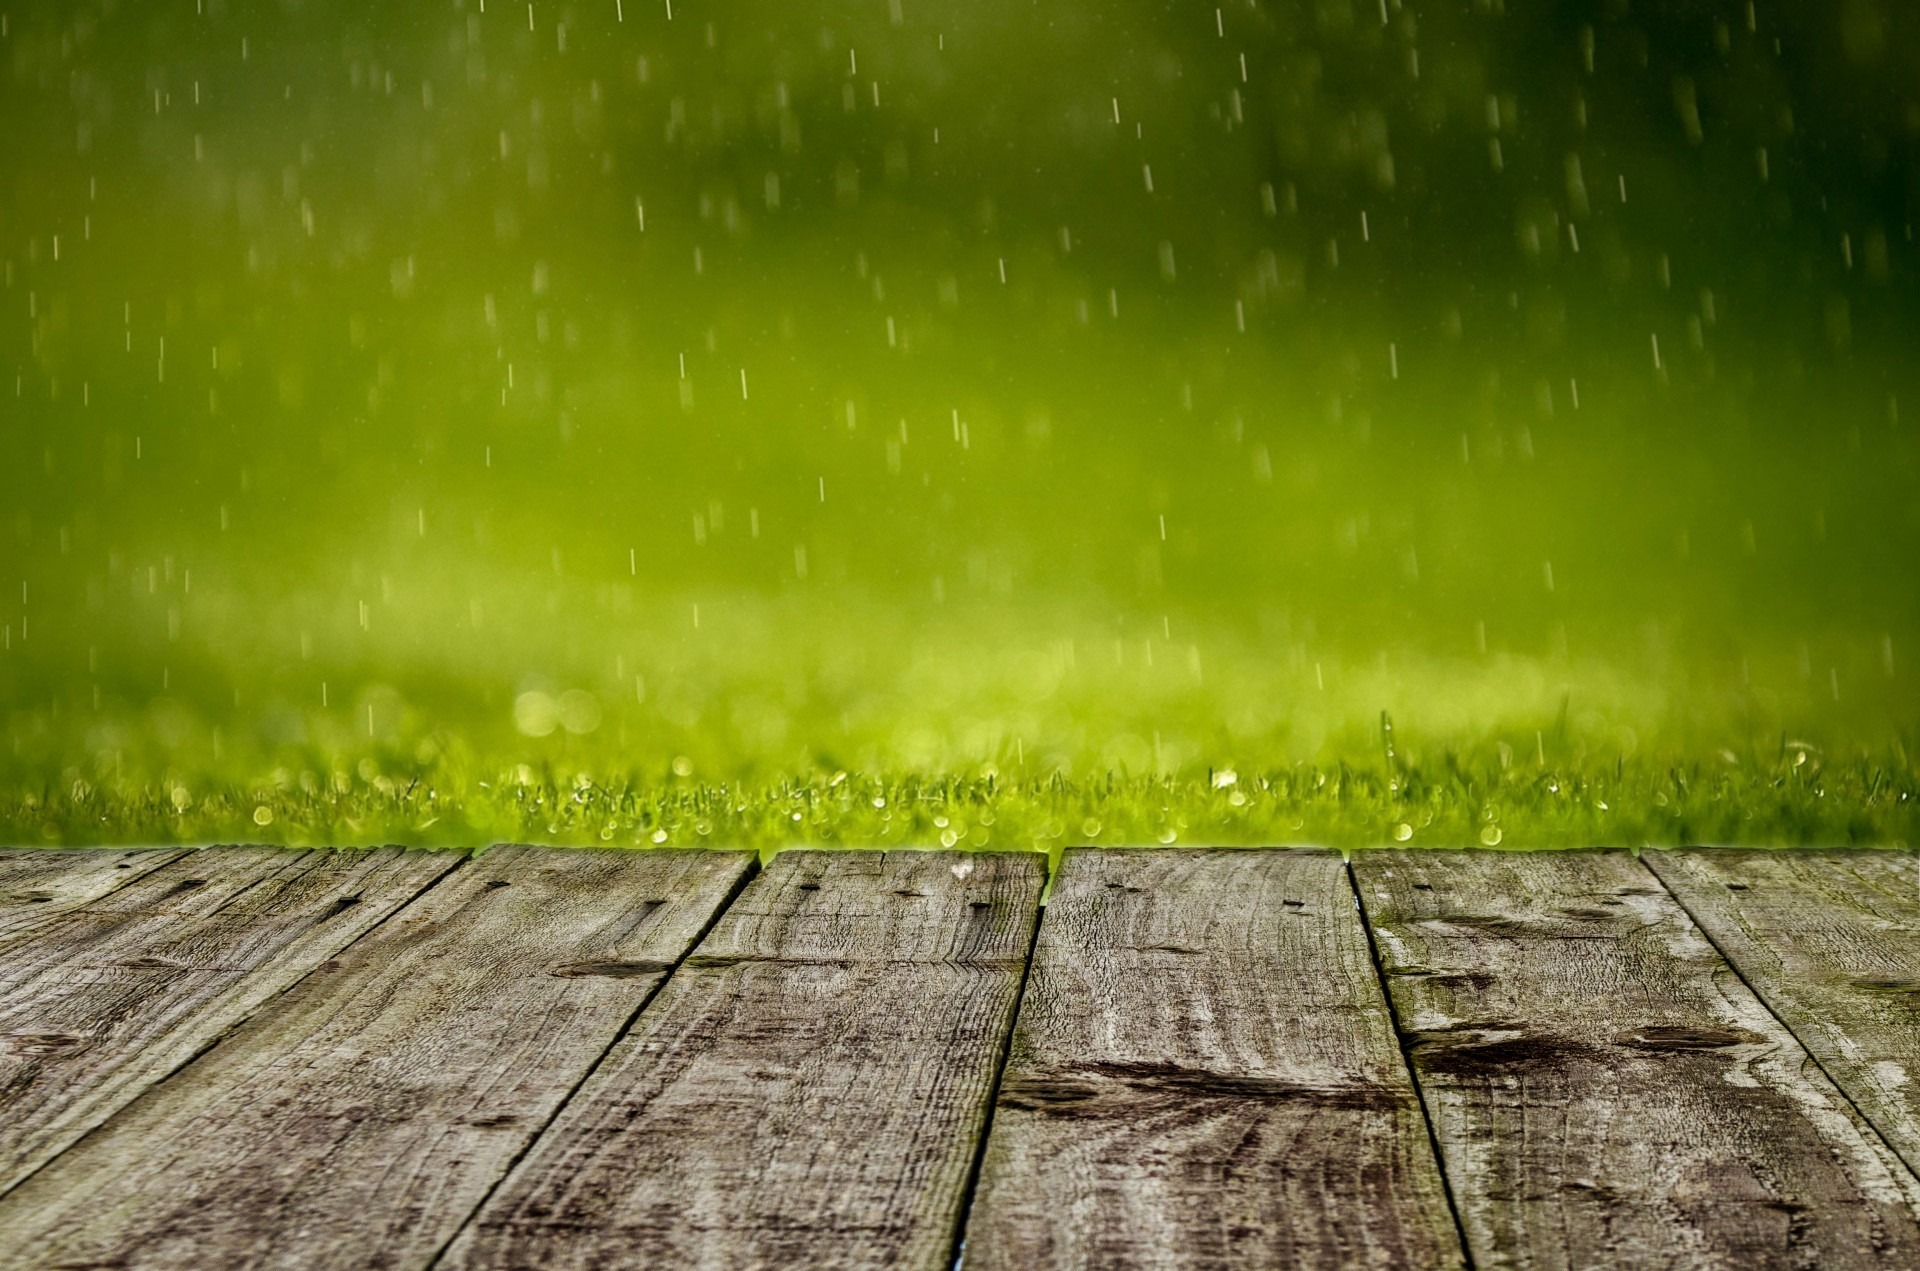
tree, nature, grass, light, plant, sun, field, meadow, sunlight, rain, leaf, summer, daisy, foliage, spring, green, natural, weather, soil, colorful, garden, aurora, background, design, gardening, wallpaper, concept, day, soft, herbs, macro photography, defocus, grass family, plant stem